Weinplatz (Zurich)

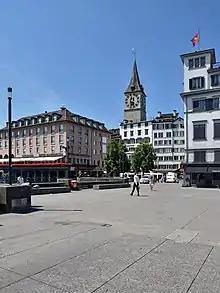
Weinplatz as seen from Limmatquai, Rathausbrücke in the foreground, Storchen hotel to the left, Schwert tower to the right.

Weinplatz (literally: "wine square") is a popular public square adjacent to the "Gmüesbrugg" bridge and the historical Schipfe quarter.